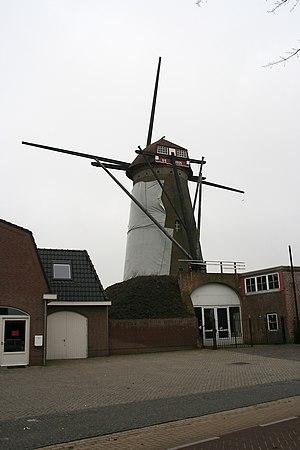
Cet article recense les moulins à vent de la province de Brabant-Septentrional, aux Pays-Bas.